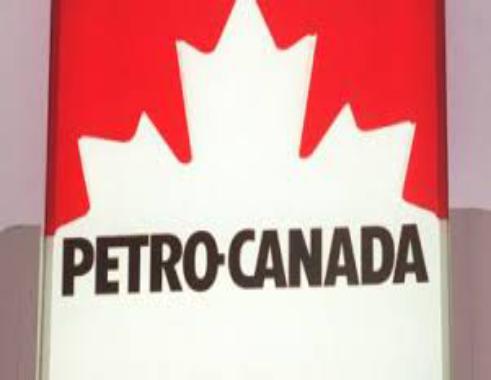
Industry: Transportation